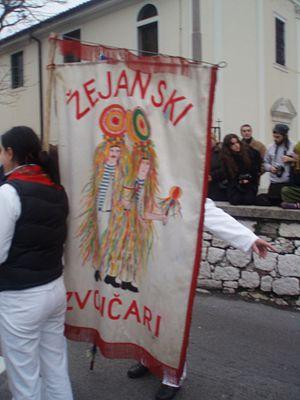
Žejane -- Žejan en croate d'Istrie, Jeiani ou Jeiăn en istro-roumain, est un village au nord-est de l'Istrie en Croatie.